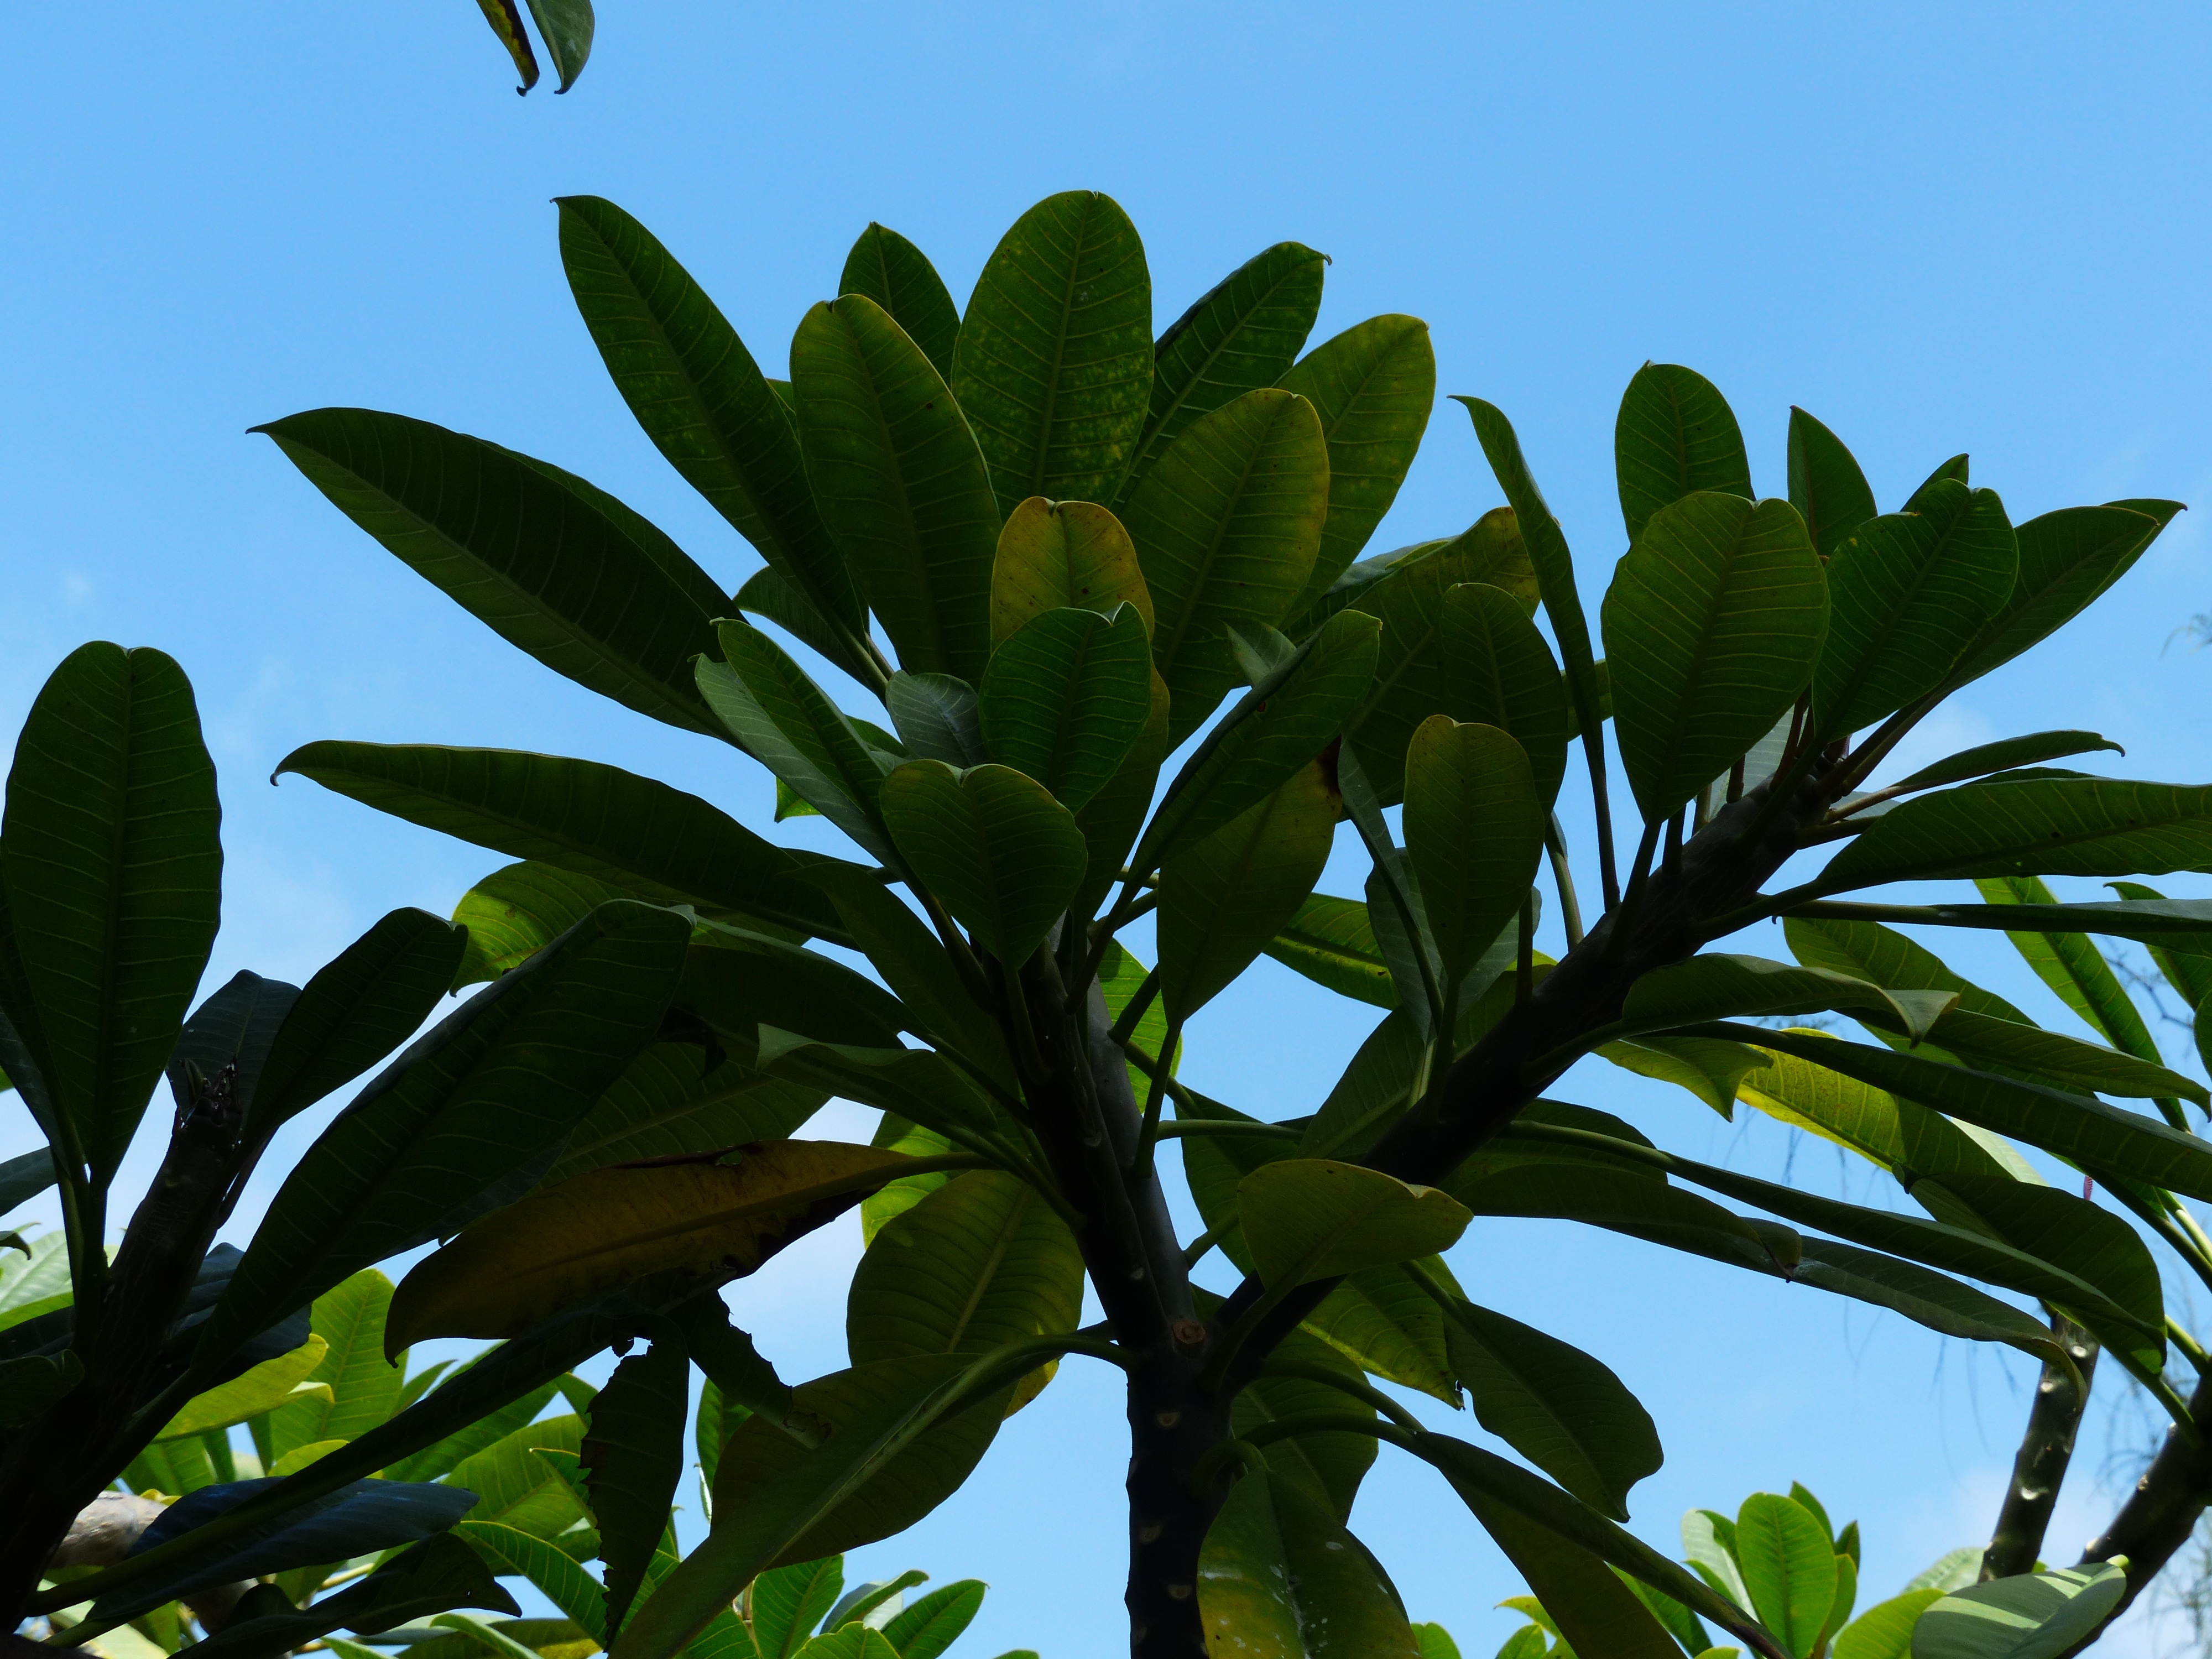
tree, branch, plant, fruit, leaf, flower, food, green, jungle, produce, botany, flora, aesthetic, leaves, shrub, tenerife, apocynaceae, plumeria, tropics, canary islands, frangipani, ornamental tree, flowering plant, temple tree, dog gift greenhouse, park tree, woody plant, land plant, arecales, palm family, frangipandi, flor de cebo